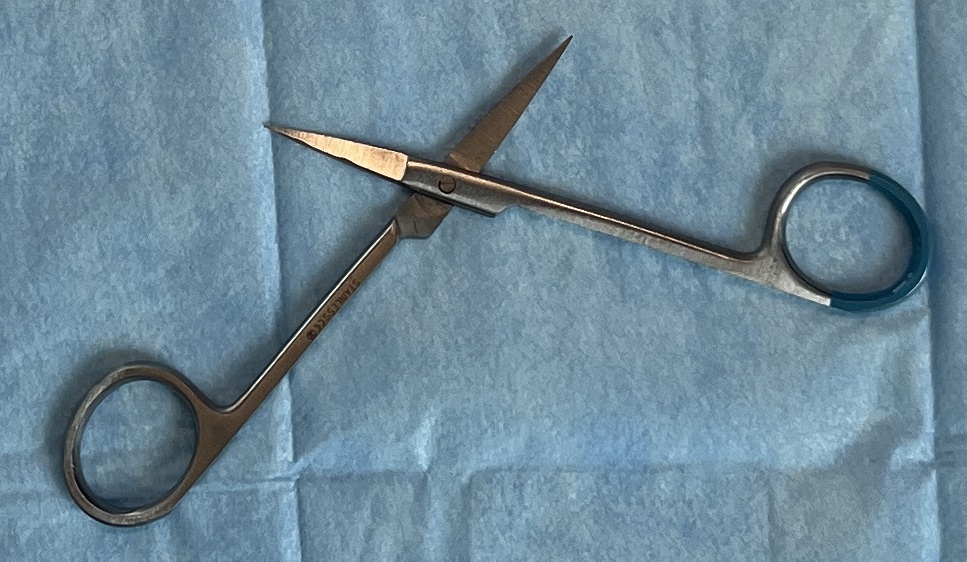
Hinged instrument state: open